Selfie (2019 film)

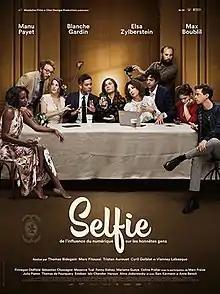
Film poster

Selfie is a 2019 comedy film starring an ensemble cast of actors. The film premiered at the 2019 Festival International du Film Grolandais de Toulouse (FIFIGROT).